Canute (Vinland Saga)

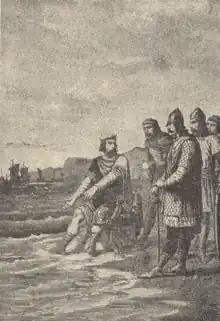
Canute's order to the tide is reinterpreted by Yukimura in the series' second story arc when the character confronts Thorfinn.

Critical response to the character has been positive. "The Mary Sue" praised Canute's role in the first story arc for schemes against the King and how the season finished with his killing of Askeladd, giving potential for a bigger role. "Den of Geek" saw that while Thorfinn is the protagonist in the series, he and Canute are under the eyes of Askeladd, who seems to care for their futures despite his violent actions. "The Escapist Magazine" commented the first arc of "Vinland Saga" heavily explored the concept of revenge and consequences throughout its characters Canute detesting his own father due to favouritism over his siblings. This causes a major impact in the young man due to his corrupted portrayal for his patricide quest. Screen Rant found Canute's storyline compelling due to how he changes from a confined prince to a corrupted person after learning the harsh realities of the world, to the point where he plots patricide alongside Askeladd's forces. The fact that this time Canute is fighting alone but has political power was noted by the website to make the second season more interesting to see played. But Why Tho said that while Thorkell's appearance in the second season was brief, he still had a powerful and ominous exchange with Canute that excited the reviewer to see him again in the next episodes. Geekmi was surprised by how different Canute was in the anime's second season upon first being revealed in terms of design, as he appeared to appeal to a different audience.